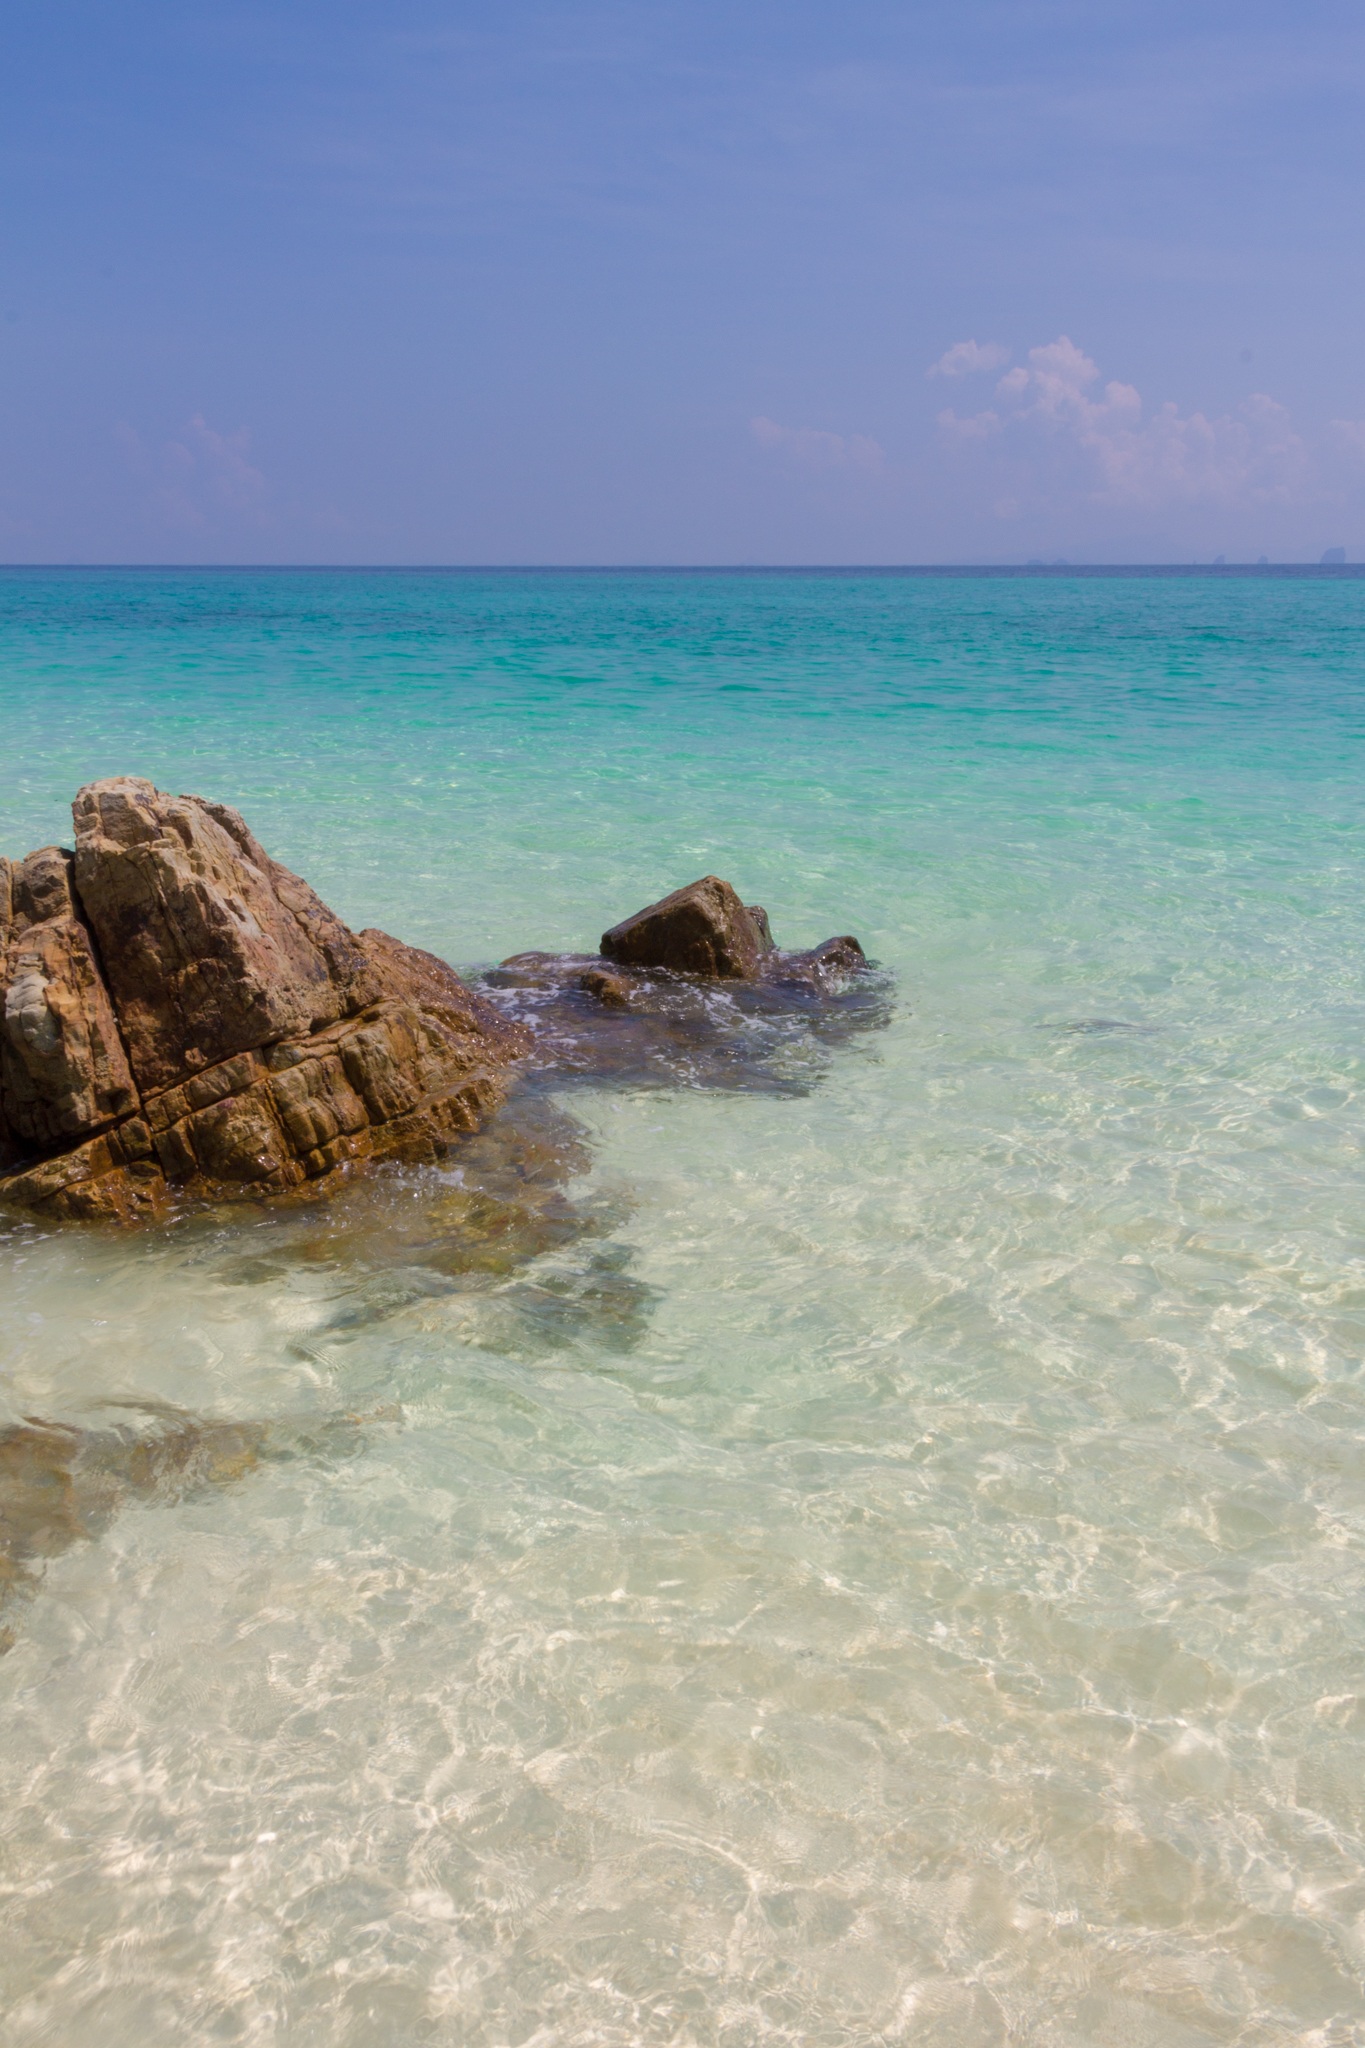
beach, landscape, sea, coast, water, nature, sand, rock, ocean, sky, sun, white, shore, wave, summer, vacation, paradise, tropical, seascape, holiday, bay, island, material, body of water, sunny, tropics, cape, wind wave